Mary Richards

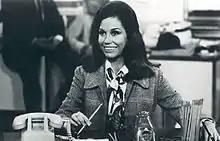
Moore as Richards from the pilot episode in 1970

Mary Richards, portrayed by Mary Tyler Moore, is the lead character of the television sitcom "The Mary Tyler Moore Show".